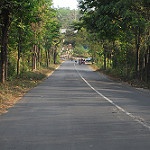
Label: street